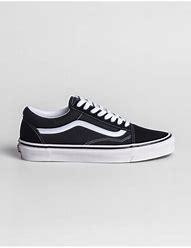
Brand: Vans
Model: UA Old Skool 36 DX